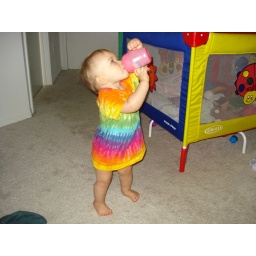
her tie dyed shirt is a little big, but she's so cute in rainbows